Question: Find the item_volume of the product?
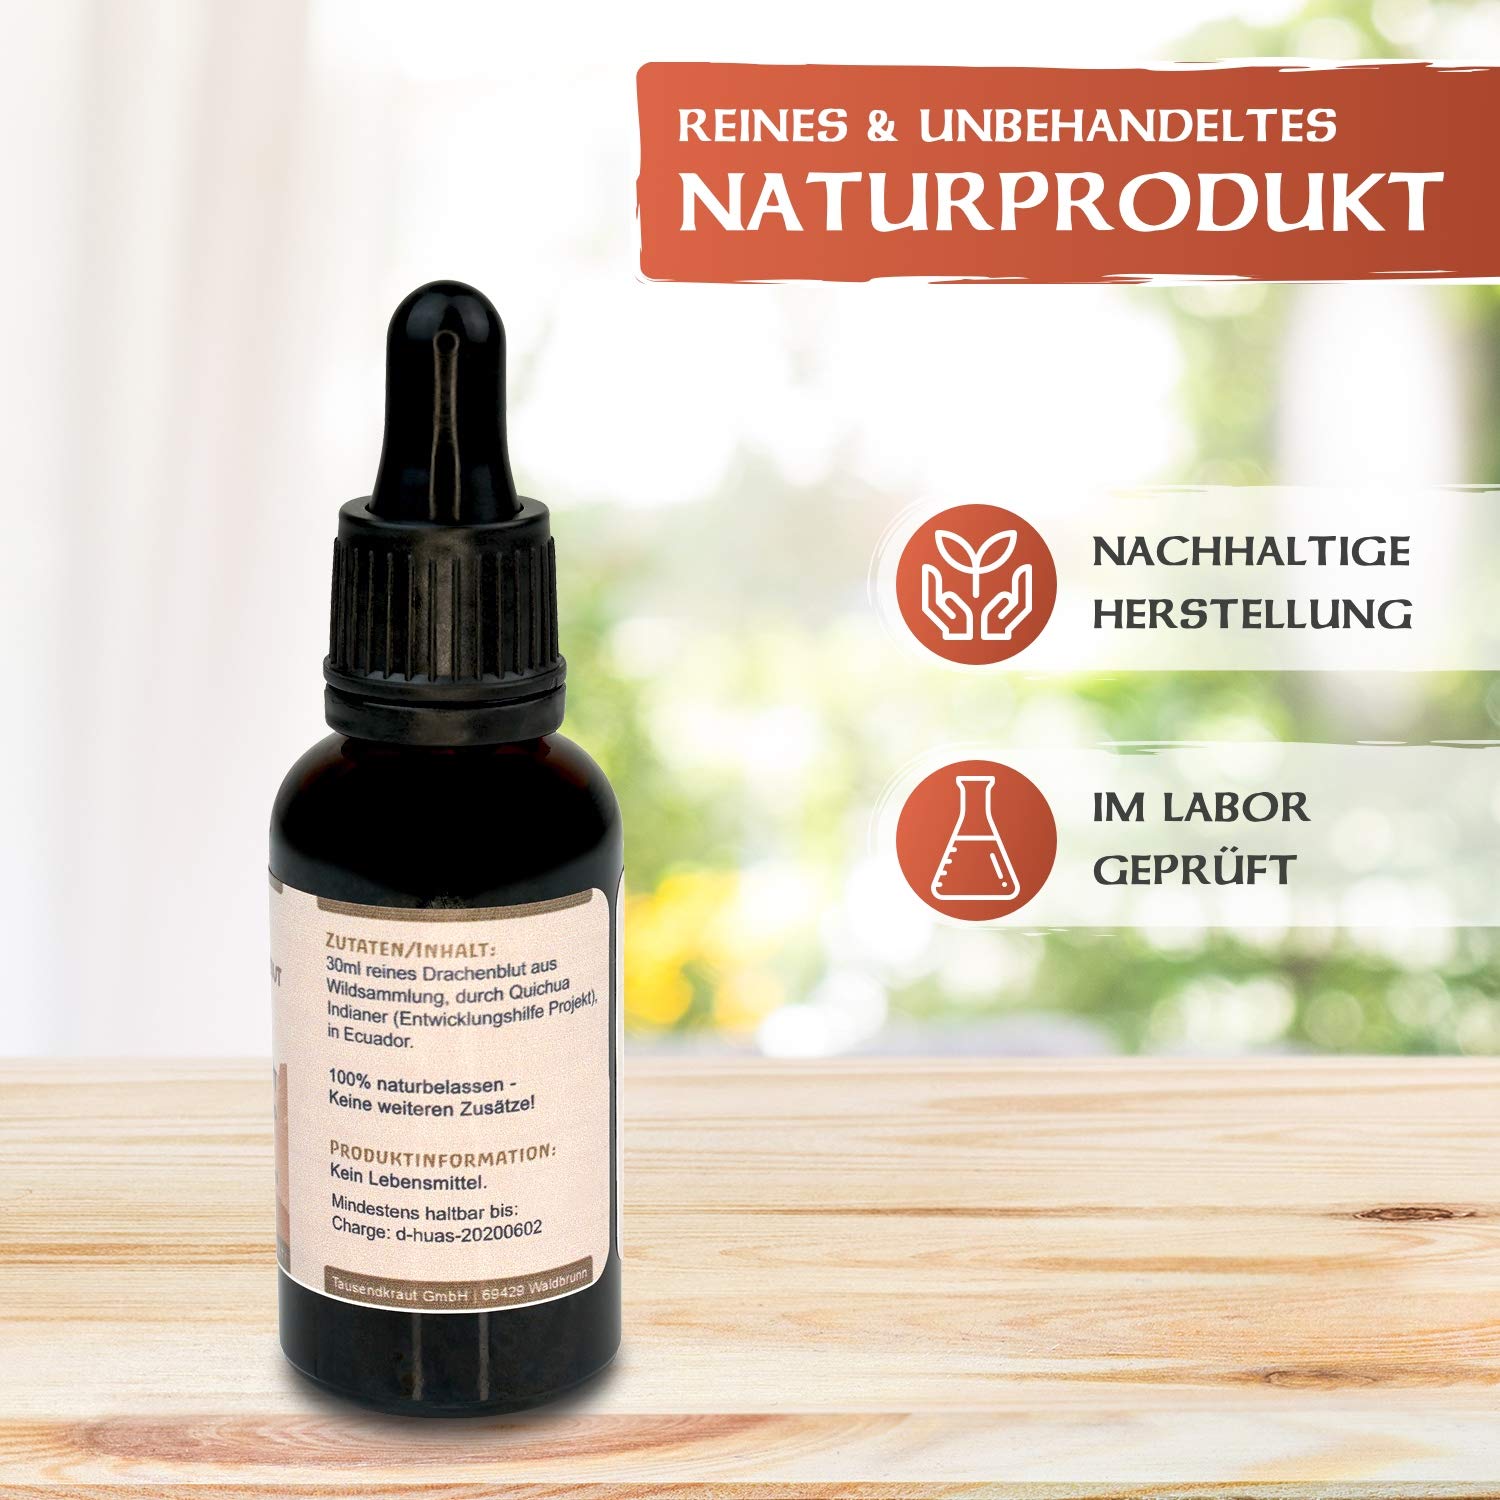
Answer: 30.0 millilitre